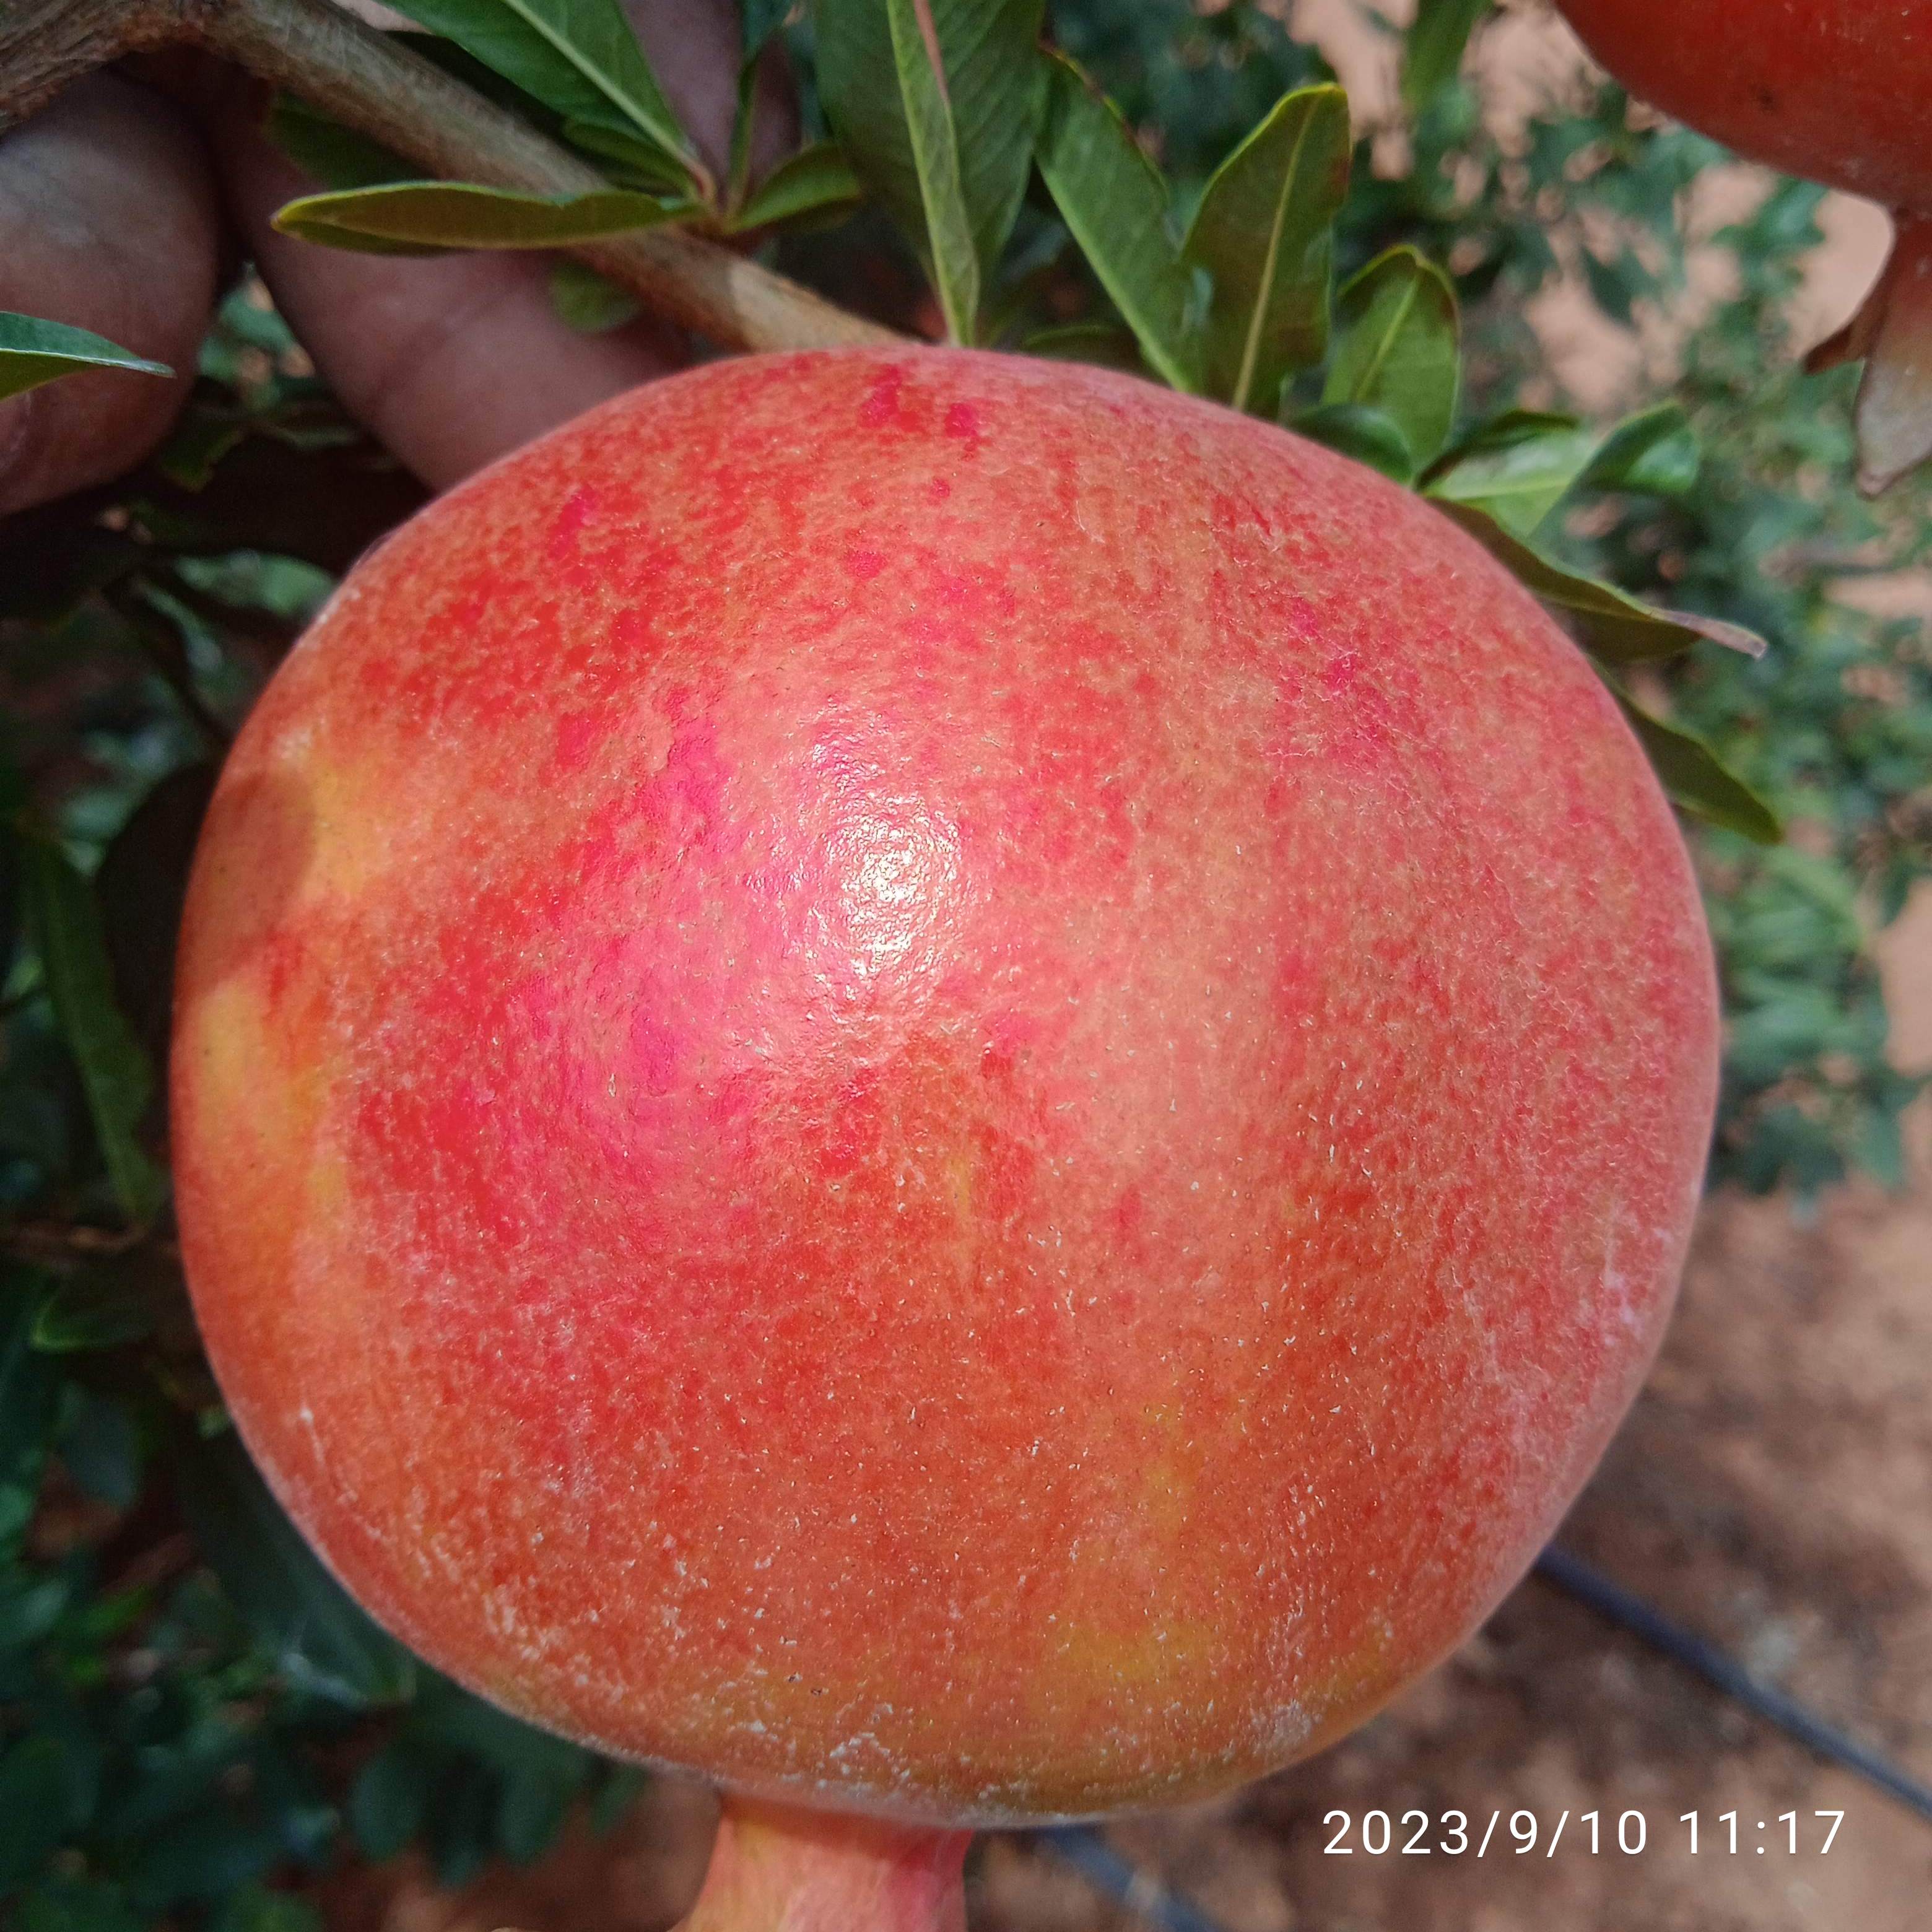
Label: Healthy